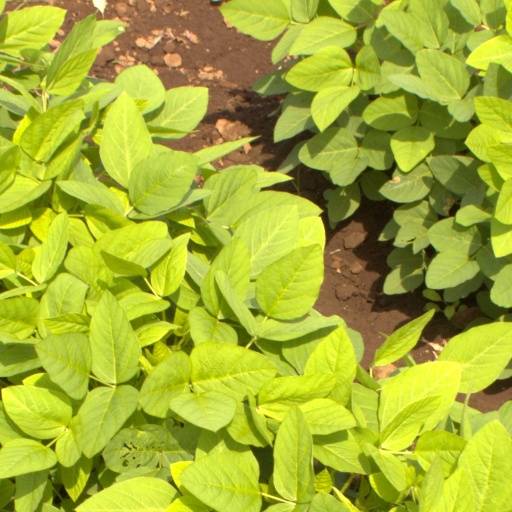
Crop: soybean